Common land

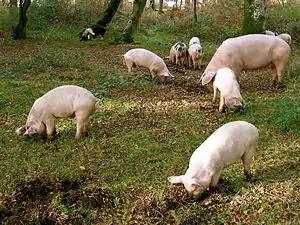
Modern-day pannage, or common of mast, in the New Forest

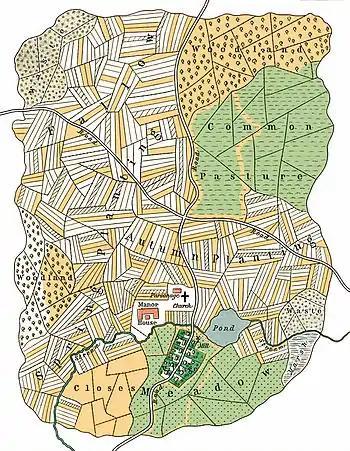
Conjectural map of a mediaeval English manor. The part allocated to "common pasture" is shown in the north-east section, shaded green.

Originally in medieval England the common was an integral part of the manor, and was thus part of the estate held by the lord of the manor under a grant from the Crown or a superior peer (who in turn held his land from the Crown; it is sometimes said that the Crown was held to ultimately own all land under its domain). This manorial system, founded on feudalism, granted rights of land use to different classes. These could be "appurtenant" rights whose ownership attached to tenancies of particular plots of land held within a manor. A commoner would be the person who, for the time being, was the occupier of a particular plot of land. Most land with appurtenant commons rights is adjacent to the common. Other rights of common were said to be "in gross", that is, they were unconnected with tenure of land. This was more usual in regions where commons were more extensive, such as in the high ground of Northern England or in the Fens, but also included many village greens across England and Wales.